4 Artillery Brigade (Namibia)

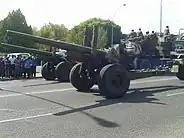

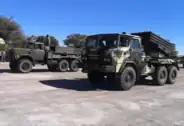

-Attached to 12 Motorised Infantry Brigade